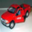
Label: pickup_truck